Education

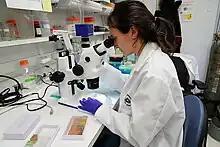
Highly specialized professionals, such as medical researchers, often undergo extensive education to master their fields and make significant contributions to society.

Alternative education serves as an umbrella term for schooling methods that diverge from the conventional traditional approach. These variances might encompass differences in the learning environment, curriculum content, or the dynamics of the teacher-student relationship. Characteristics of alternative schooling include voluntary enrollment, relatively modest class and school sizes, and customized instruction, fostering a more inclusive and emotionally supportive environment. This category encompasses various forms, such as charter schools and specialized programs catering to challenging or exceptionally talented students, alongside homeschooling and unschooling. Alternative education incorporates diverse educational philosophies, including Montessori schools, Waldorf education, Round Square schools, Escuela Nueva schools, free schools, and democratic schools. Alternative education encompasses indigenous education, which emphasizes the preservation and transmission of knowledge and skills rooted in indigenous heritage. This approach often employs traditional methods such as oral narration and storytelling. Other forms of alternative schooling include gurukul schools in India, madrasa schools in the Middle East, and yeshivas in Jewish tradition.